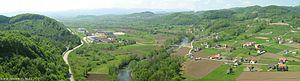
Žarkovina est un village de Bosnie-Herzégovine. Il est situé dans la municipalité de Teslić et dans la République serbe de Bosnie. Selon les premiers résultats du recensement bosnien de 2013, il compte 367 habitants.